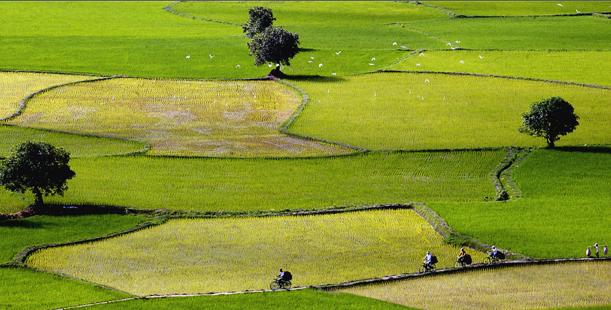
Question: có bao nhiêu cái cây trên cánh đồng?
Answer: có ba cái cây trên cánh đồng